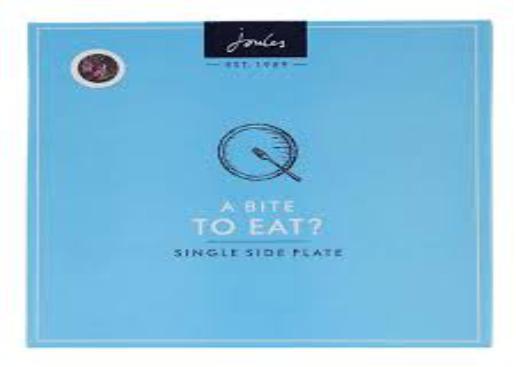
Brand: JOULES
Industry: Clothes